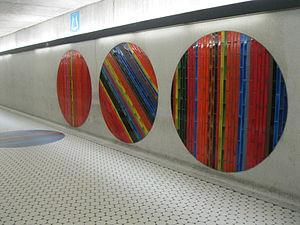
À Montréal, dans la station de métro Peel, l'artiste Jean-Paul Mousseau a créé 37 cercles que l'on retrouve un peu partout - info
Jean-Paul Mousseau, né à Montréal le 1ᵉʳ janvier 1927 sous le nom Jean-Paul-Armand Mousseau, et décédé dans la même ville le 7 février 1991 à l'âge de 64 ans, est un peintre québécois. Il fut un élève de Paul-Émile Borduas et un membre des Automatistes, proche du mouvement libertaire.